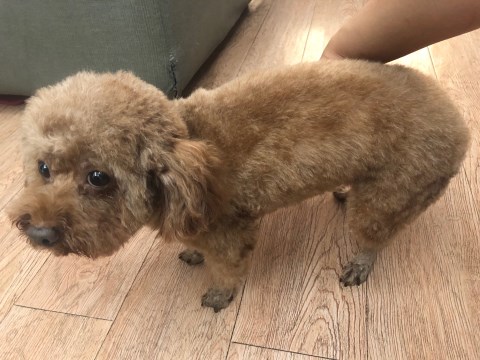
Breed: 2925-n000114-toy_poodle